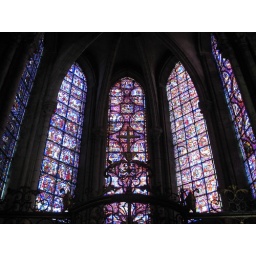
another cross gate in front of stained glass